Hokitika Clock Tower

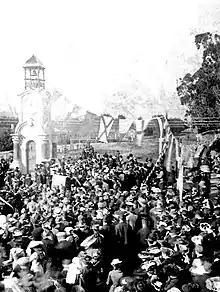
Seddon speaking at the tower's unveiling on 3 June 1903

It took more than a year to erect the monument. In the meantime, Edward VII had his coronation in August 1902 and it was decided to also designate the memorial in honour of this event. It shares the dual function of a Boer War memorial and commemoration of Edward VII's coronation with memorials in Whanganui, Greymouth, Motueka, and Ashburton. The other New Zealand memorial that also commemorates peace, is in Marton. The clock tower was unveiled on 3 June 1903 (the birthday of the Prince of Wales, George Frederick Ernest Albert), with perfect weather and a crowd of 5,000 onlookers; over 3,000 of them arrived by train. The mayor of Hokitika Borough, Michel, spoke first, followed by the unveiling of the clock tower by Seddon's wife. Seddon himself then addressed the crowd with a long speech. Brief speeches were then given by Arthur Clifton (chairman of Westland County), Arthur Guinness (member of the House of Representatives for the Grey electorate), James Holmes (a Hokitika resident and member of the Legislative Council), and Major General James Babington (a Boer War veteran who at the time was the Commandant of the New Zealand Military Forces).